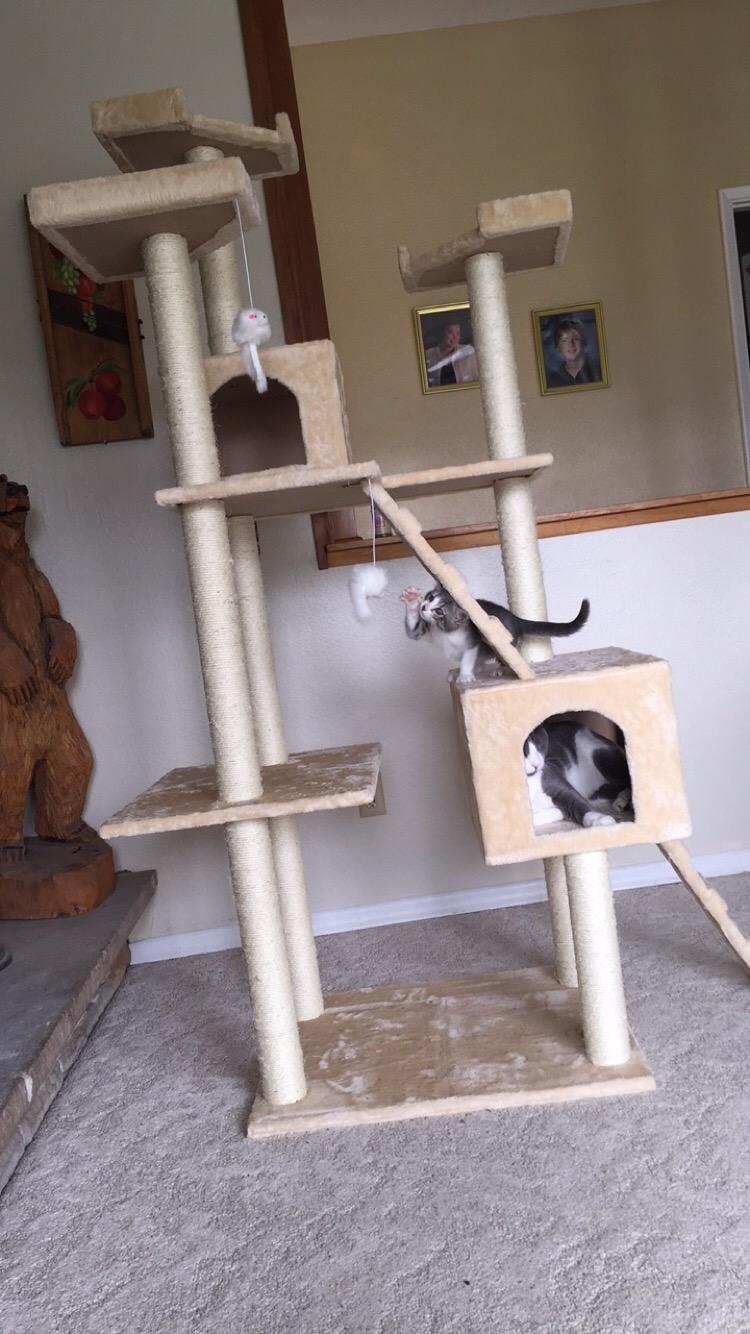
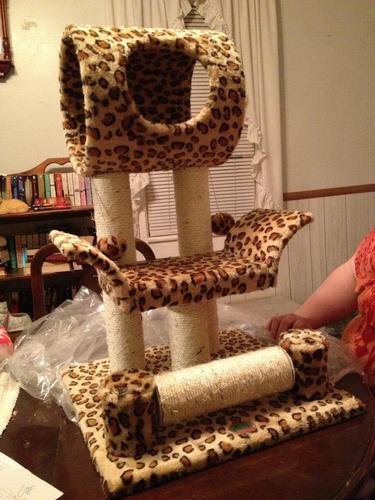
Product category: items_cat tree
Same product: no